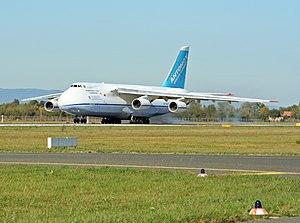
Oleg Konstantinovitch Antonov, né le 25 janvier 1906 dans le village de Troïtsi, près de Moscou, et décédé le 4 avril 1984 à Kiev, est un ingénieur aéronautique soviétique. Membre du PCUS depuis 1945.